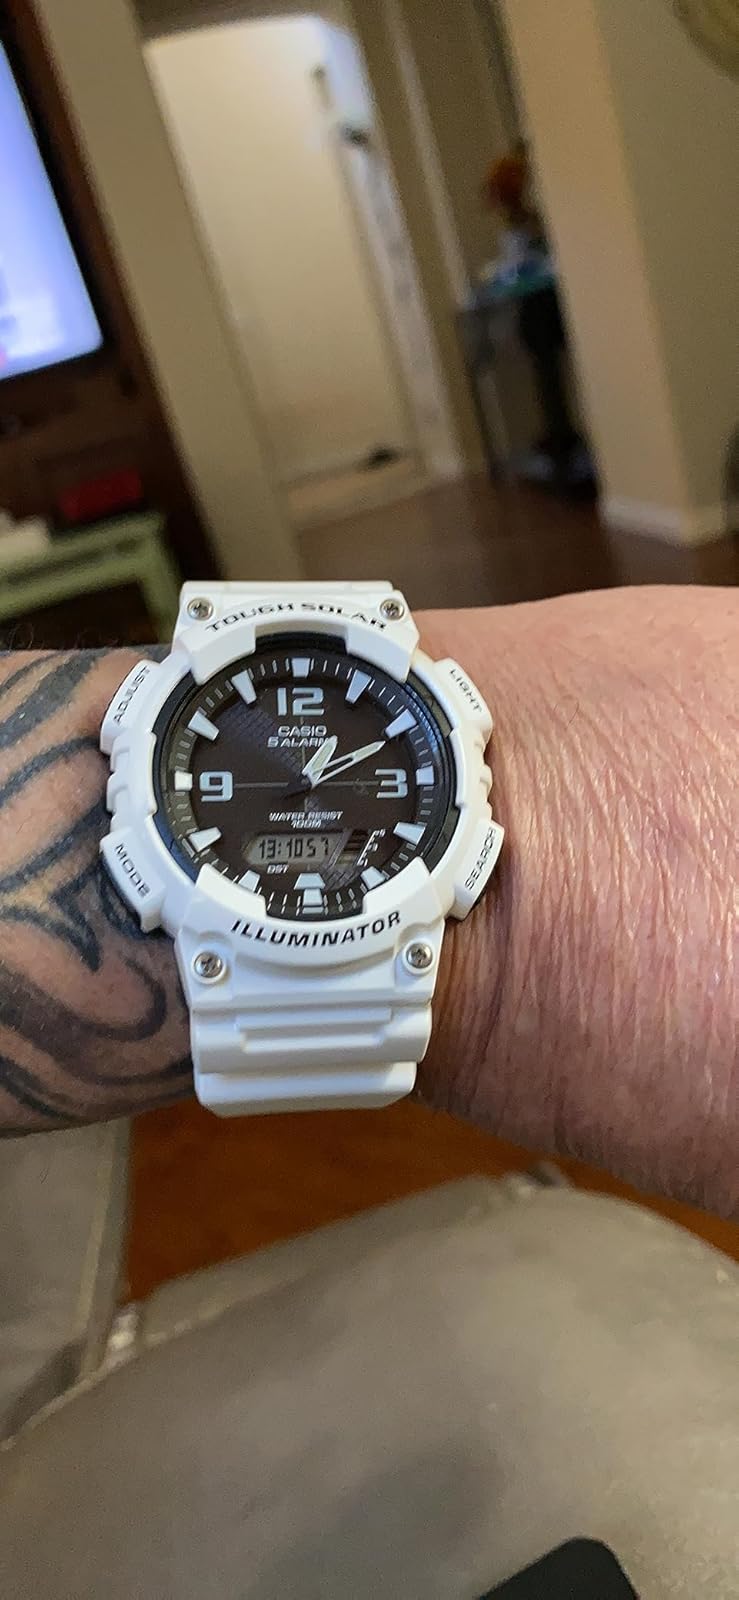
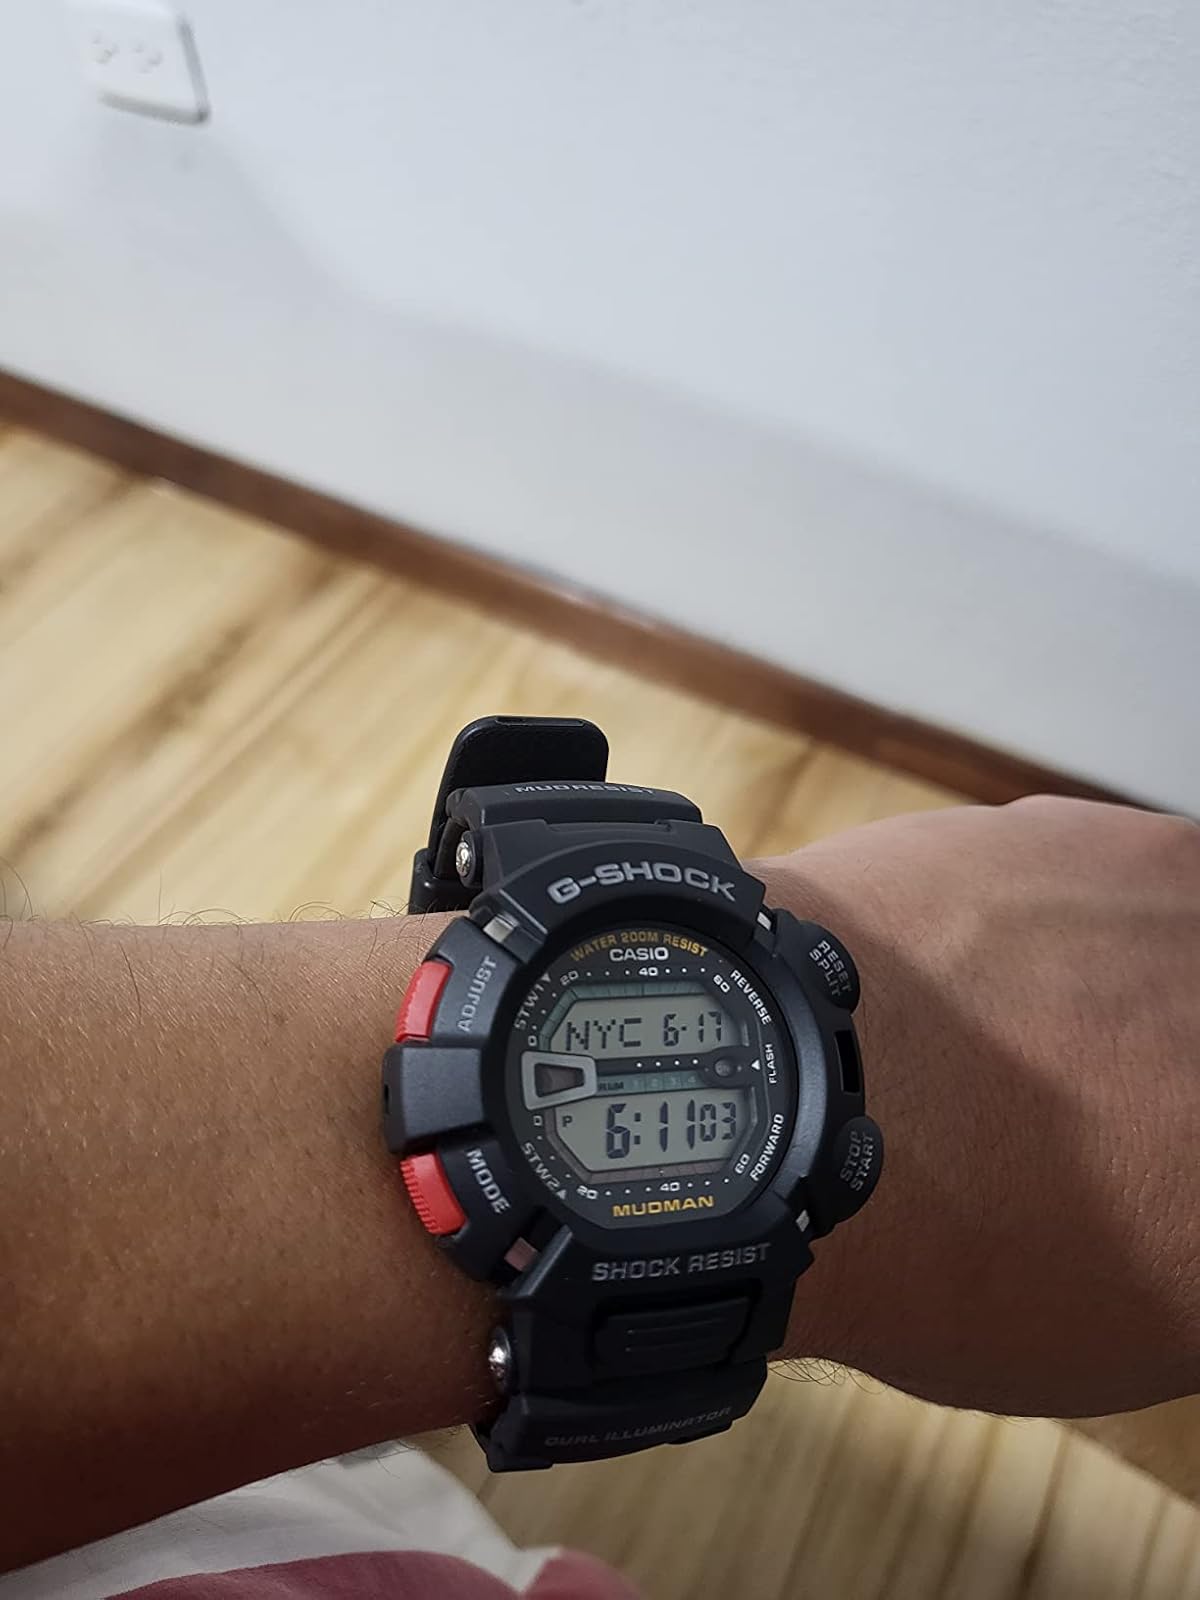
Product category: accessories_watch
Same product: no